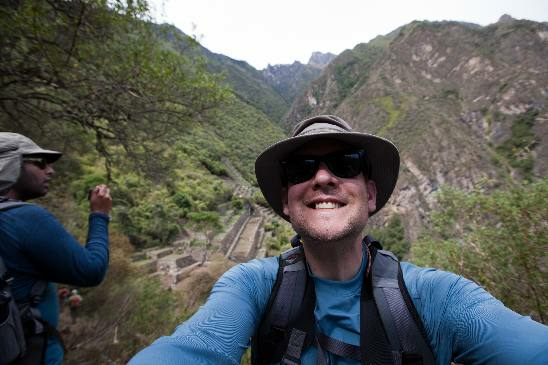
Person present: Yes